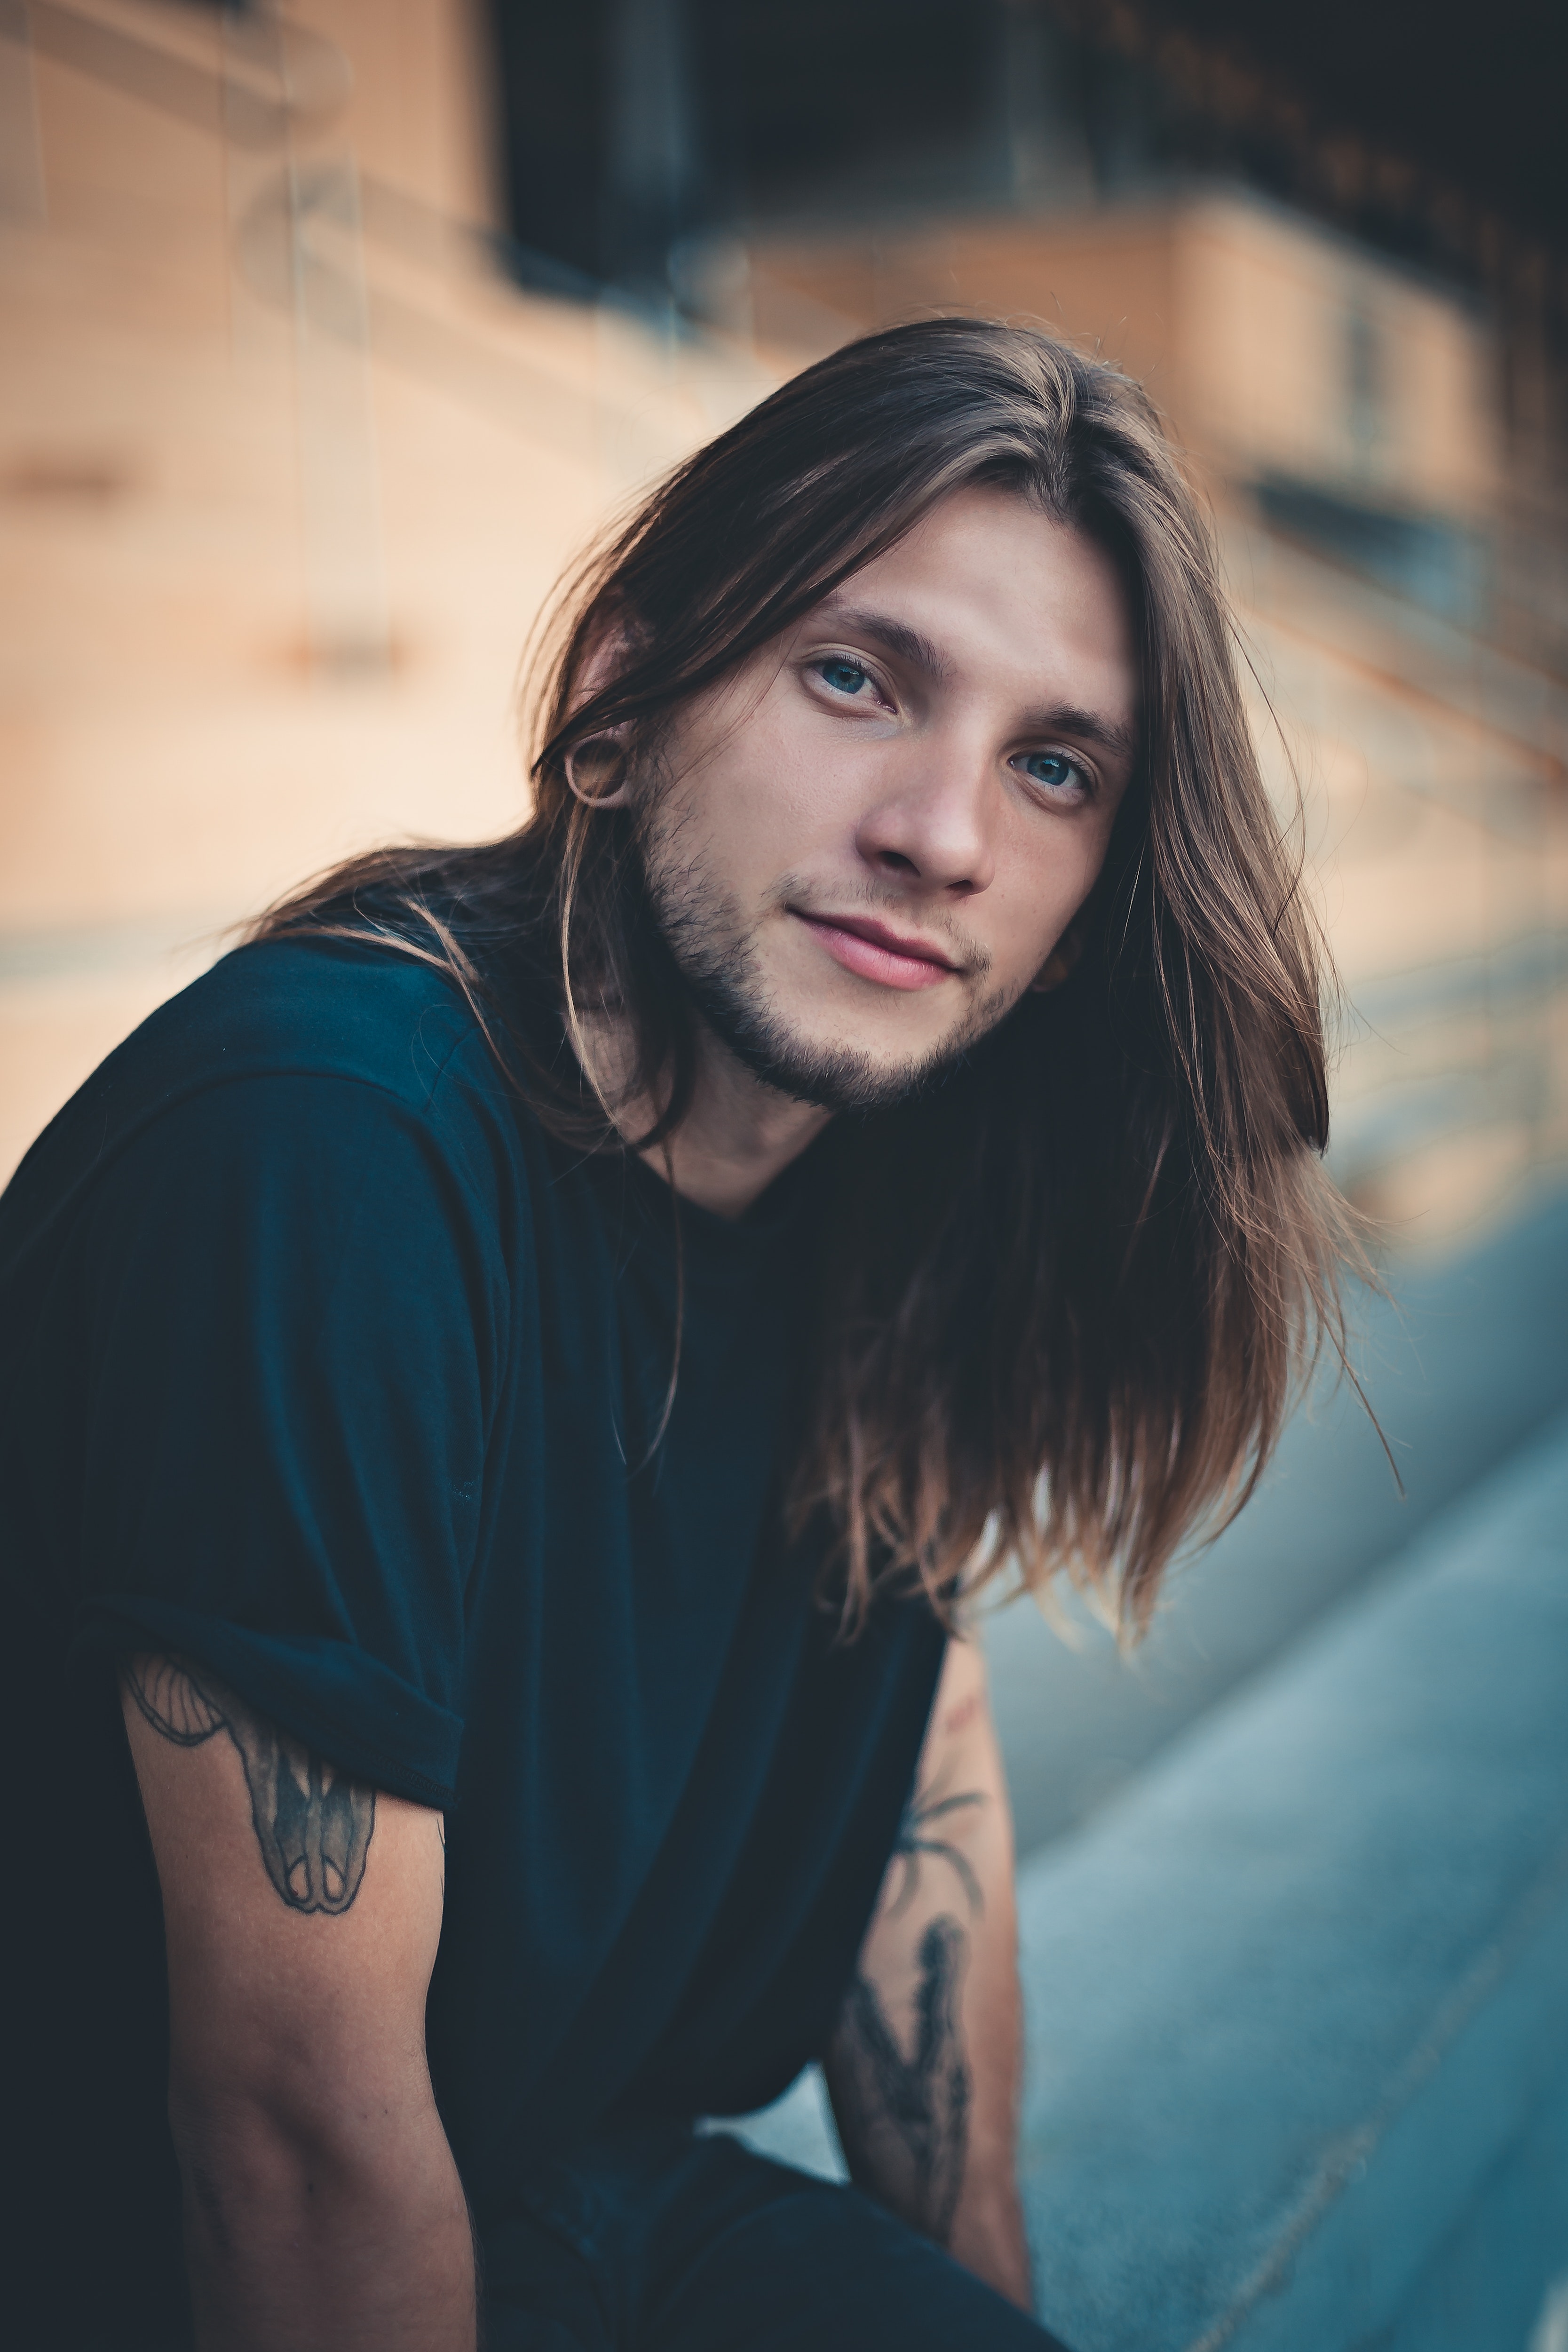
hair, face, beauty, long hair, head, lip, hairstyle, cool, eye, photo shoot, smile, photography, portrait, brown hair, mouth, black hair, flash photography, sunlight, model, portrait photography, t shirt, beard, Tints and shades